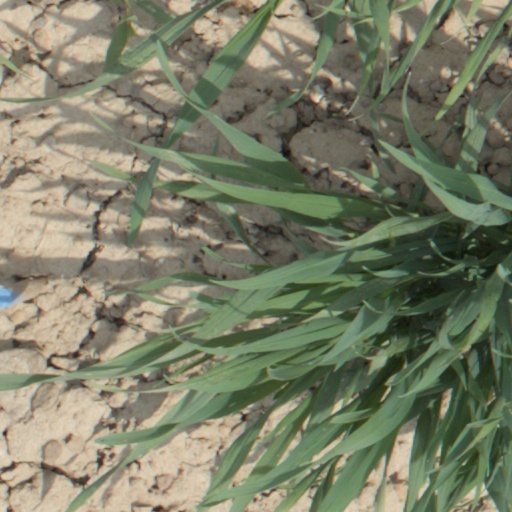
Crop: wheat